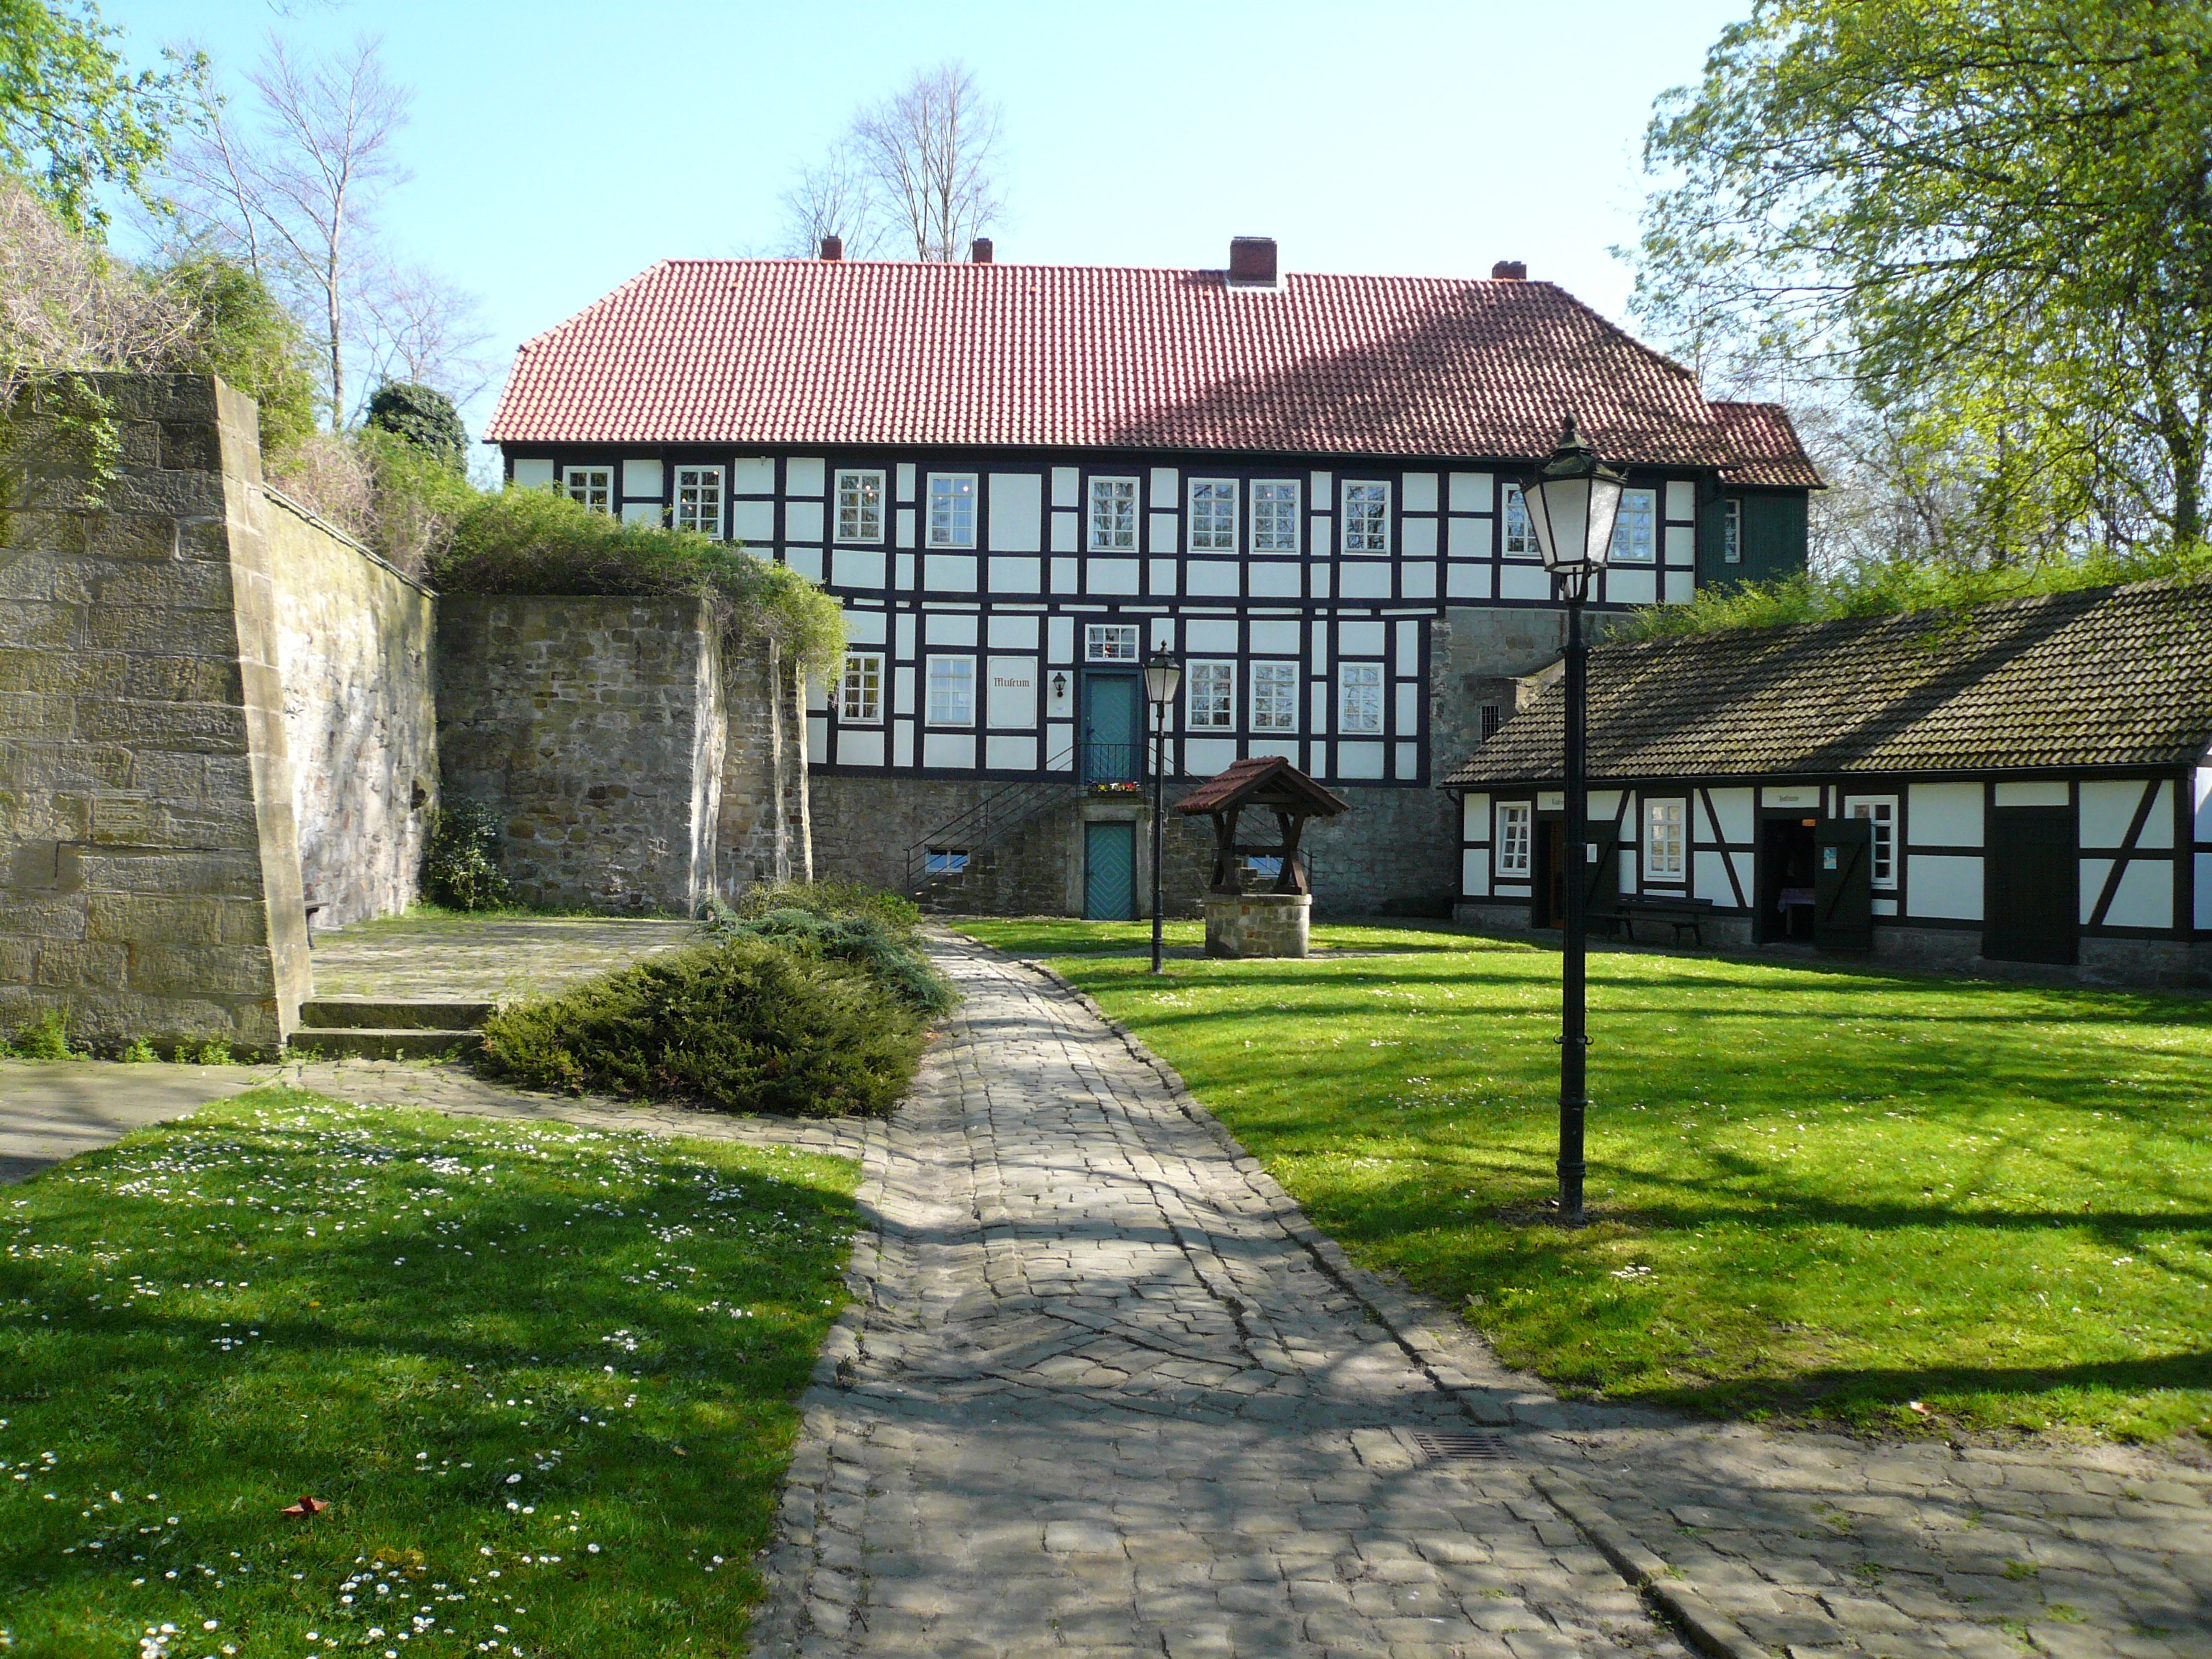
architecture, building, home, cottage, castle, property, farmhouse, domain, estate, real estate, rural area, coppenbruegge